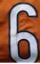
Number: 6